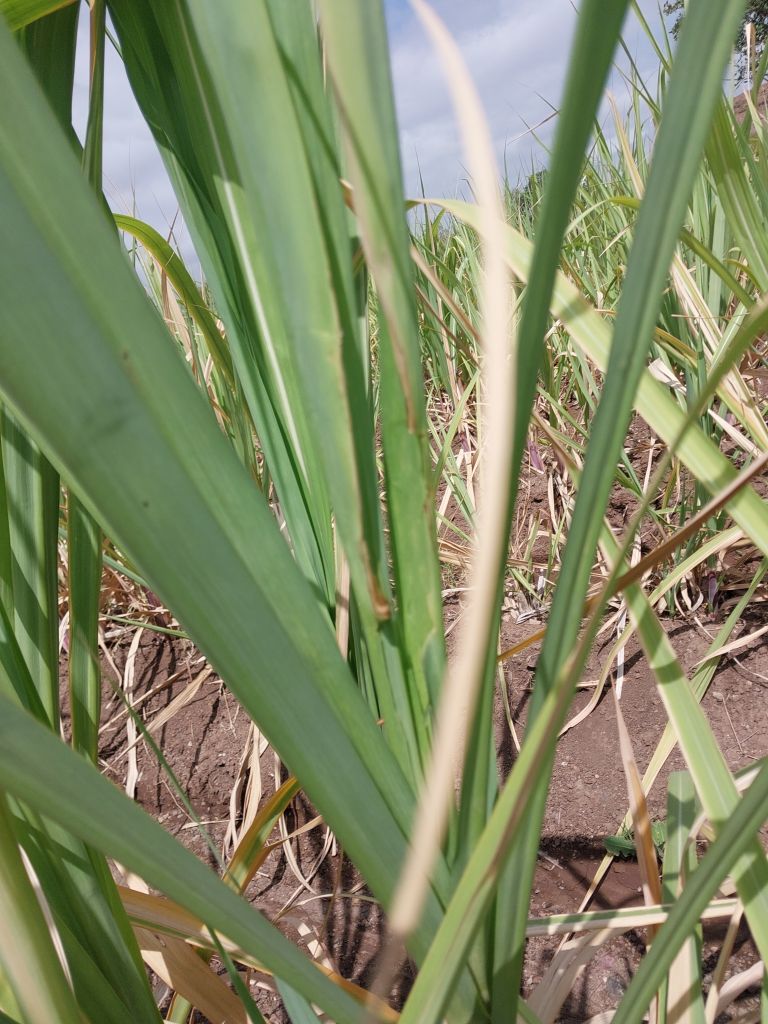
Label: Pokkah Boeng